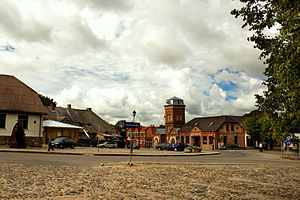
Limbaži
Limbaži er beliggende i Limbažis distrikt i det nordlige Letland og fik byrettigheder i 1385. Byen er beliggende cirka 90 kilometer nordøst for Letlands hovedstad Riga. I middelalderen lå Limbaži i Livland og bestod af en fæstning. Før Letlands selvstændighed i 1918 var byen også kendt på sit tyske navn Lemsal.